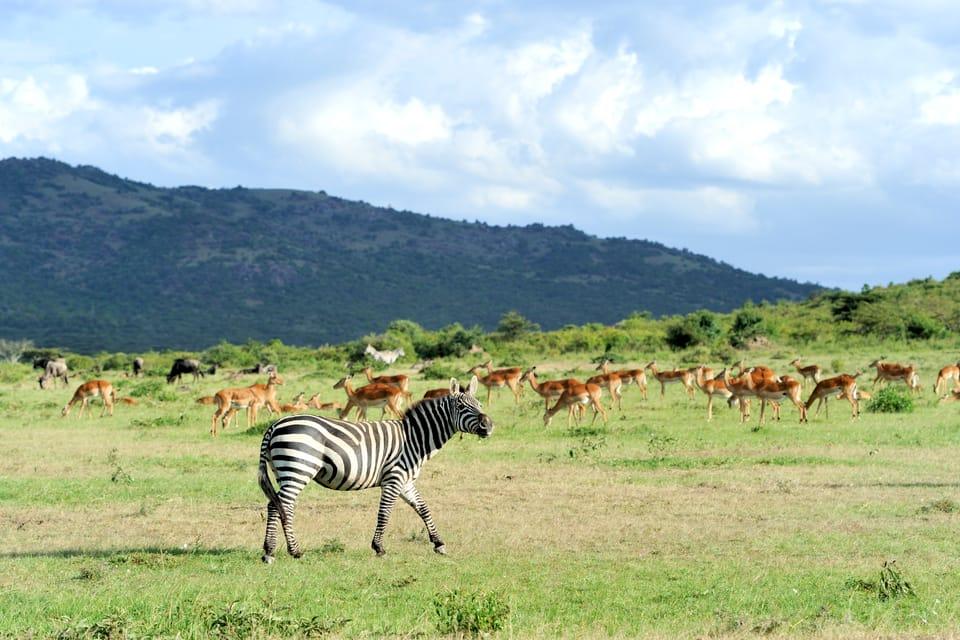
Mandhari nzuri ya kuvutia, eneo linalopambwa kwa milima inayozunguka eneo hilo, nyasi ndogo ndogo, miti mifupi pamoja na wanyama wa porini wanaozunguka na kulanda katika eneo hilo wakijitafutia chakula cha kila siku pamoja na makazi.